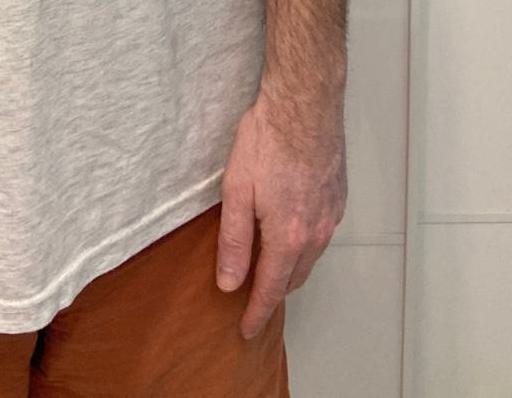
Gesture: no_gesture